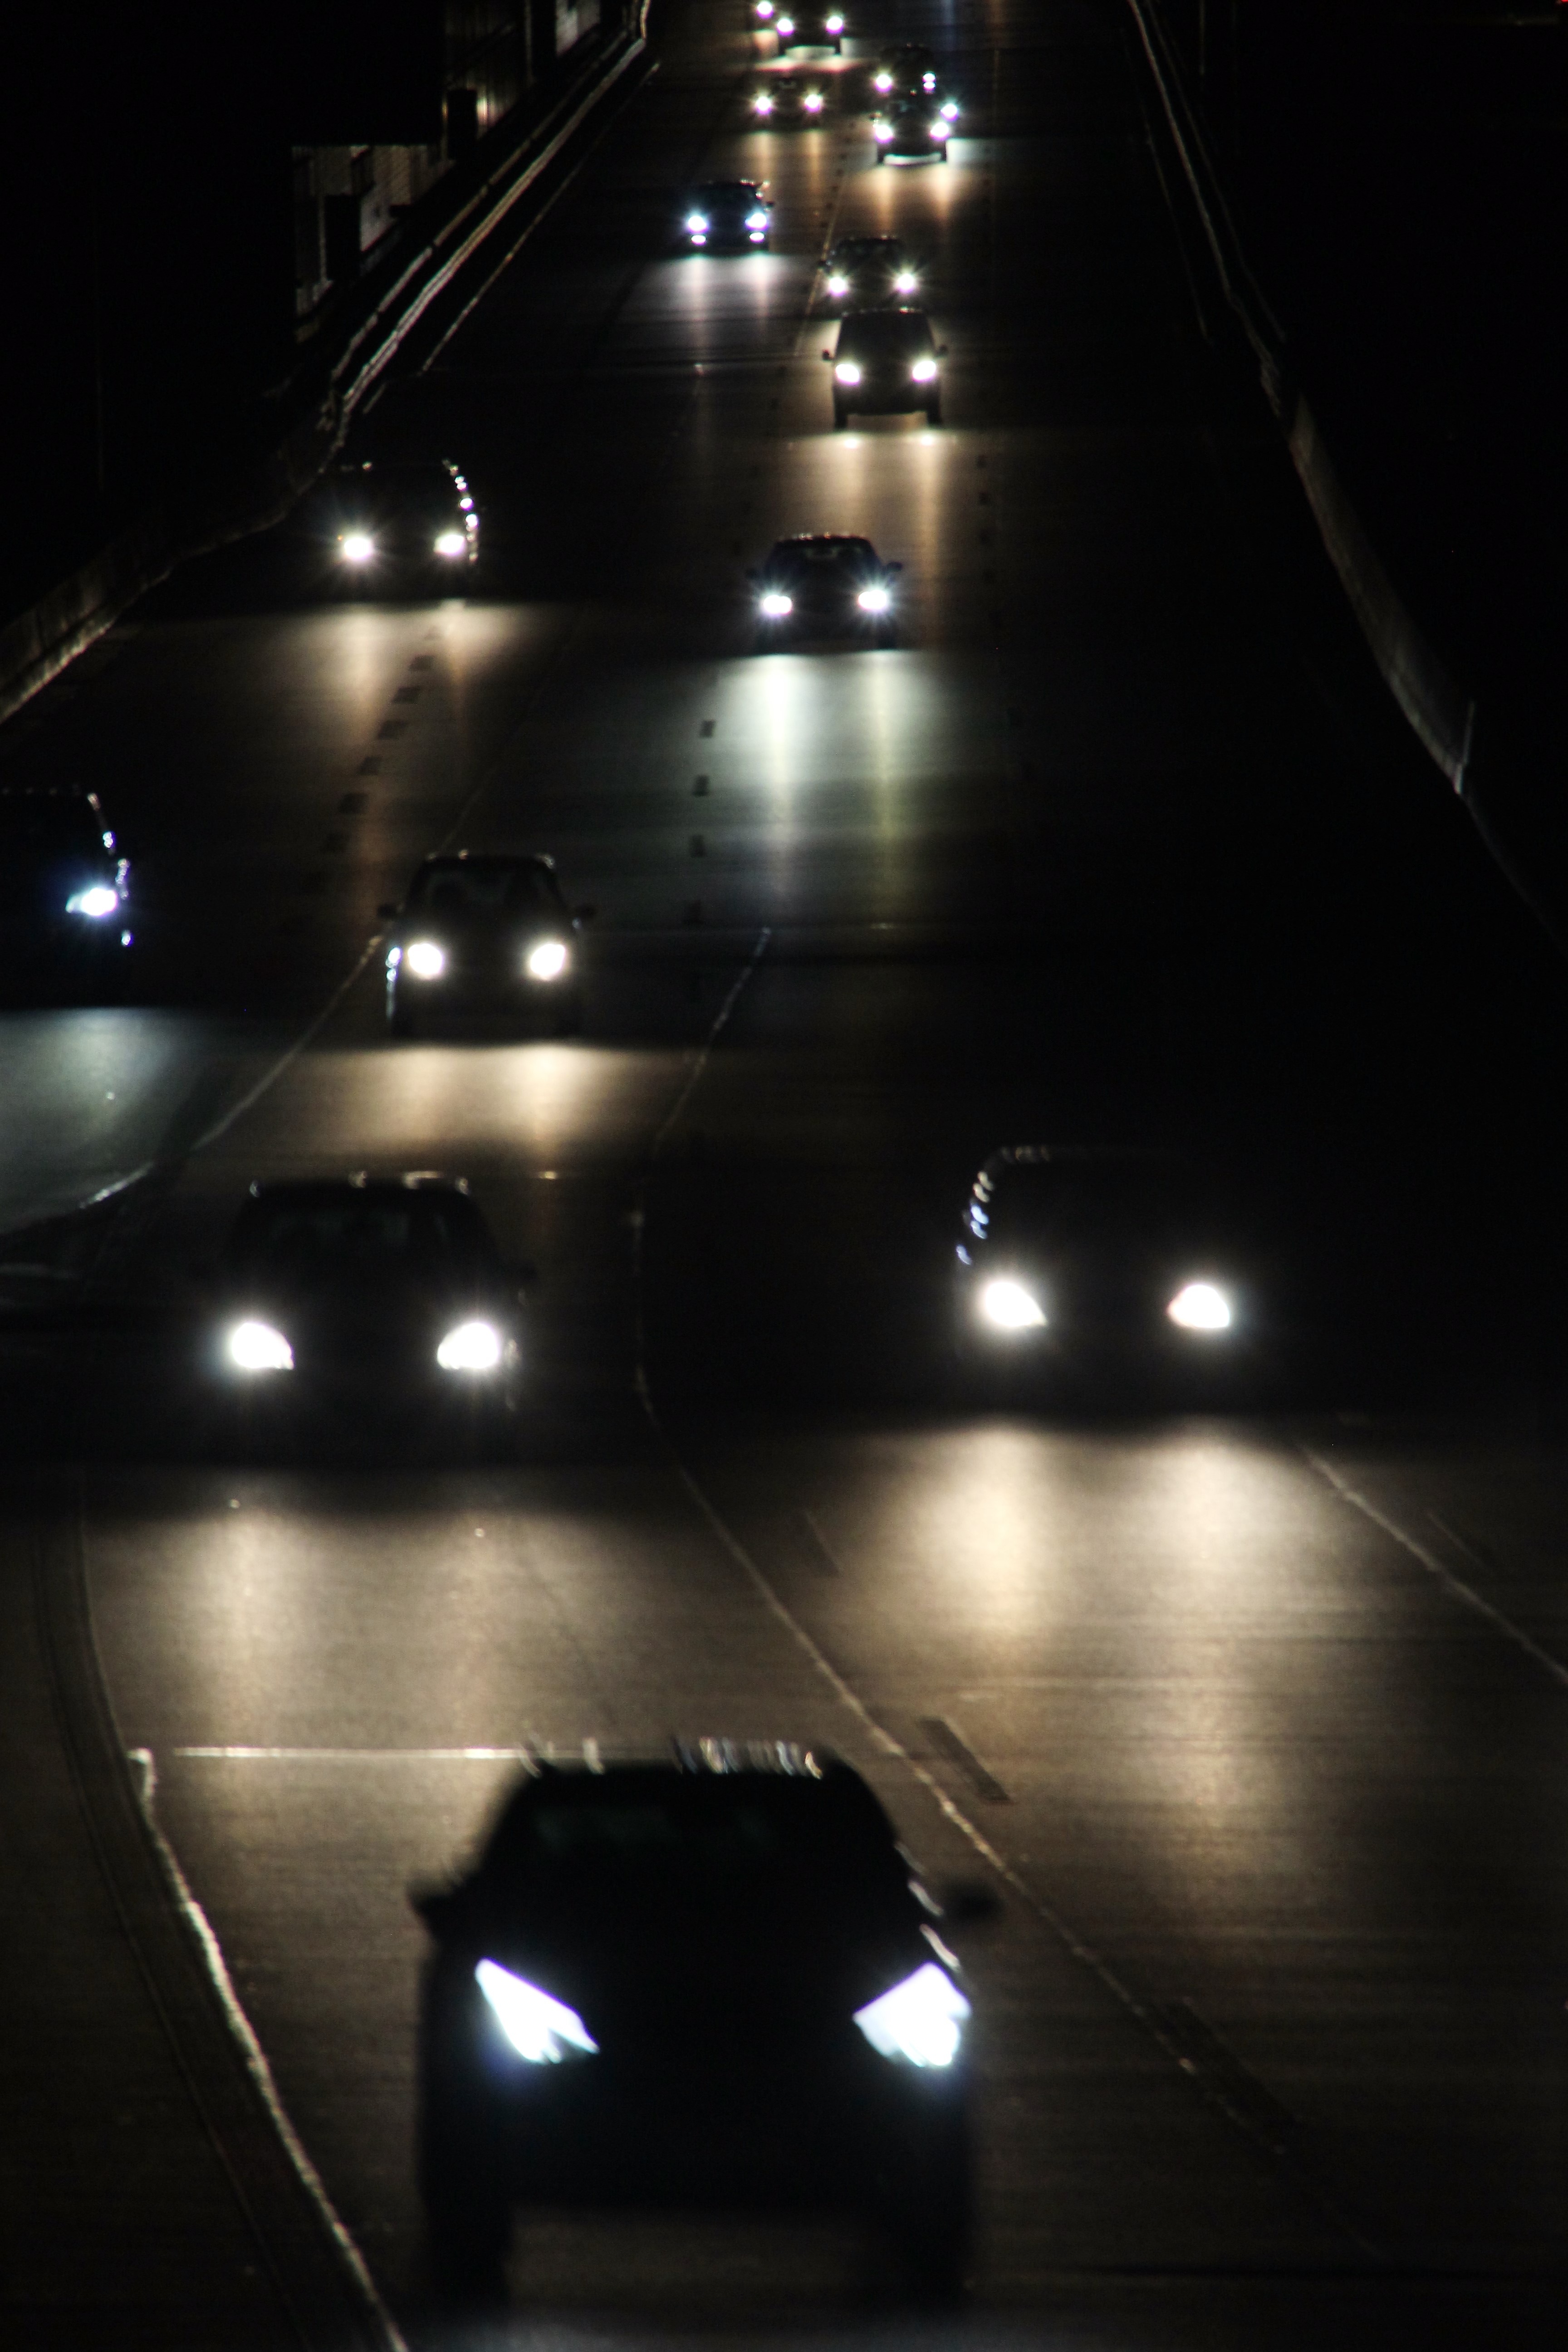
light, road, traffic, night, highway, tunnel, evening, reflection, drive, darkness, black, monochrome, speed, movement, lighting, long exposure, spotlight, illuminated, lights, infrastructure, symmetry, autos, shape, midnight, pkw, vehicles, night photograph, back light, tracer, lights track, brake lights, light traces